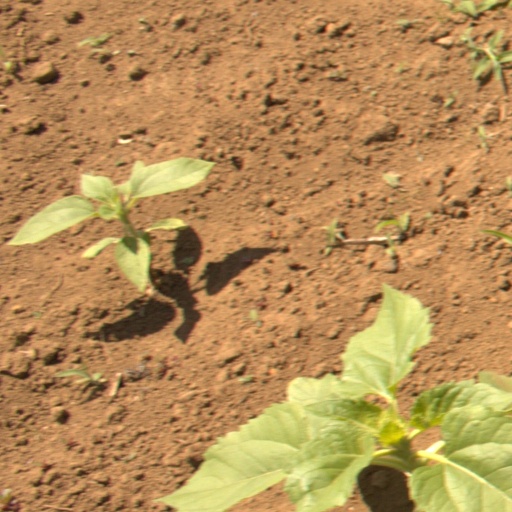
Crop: Jerusalem artichoke